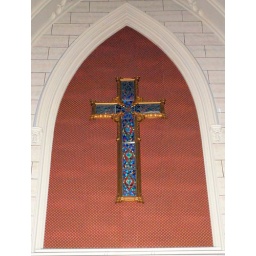
A stained glass Connick cross modeled after the one in Notre Dame.